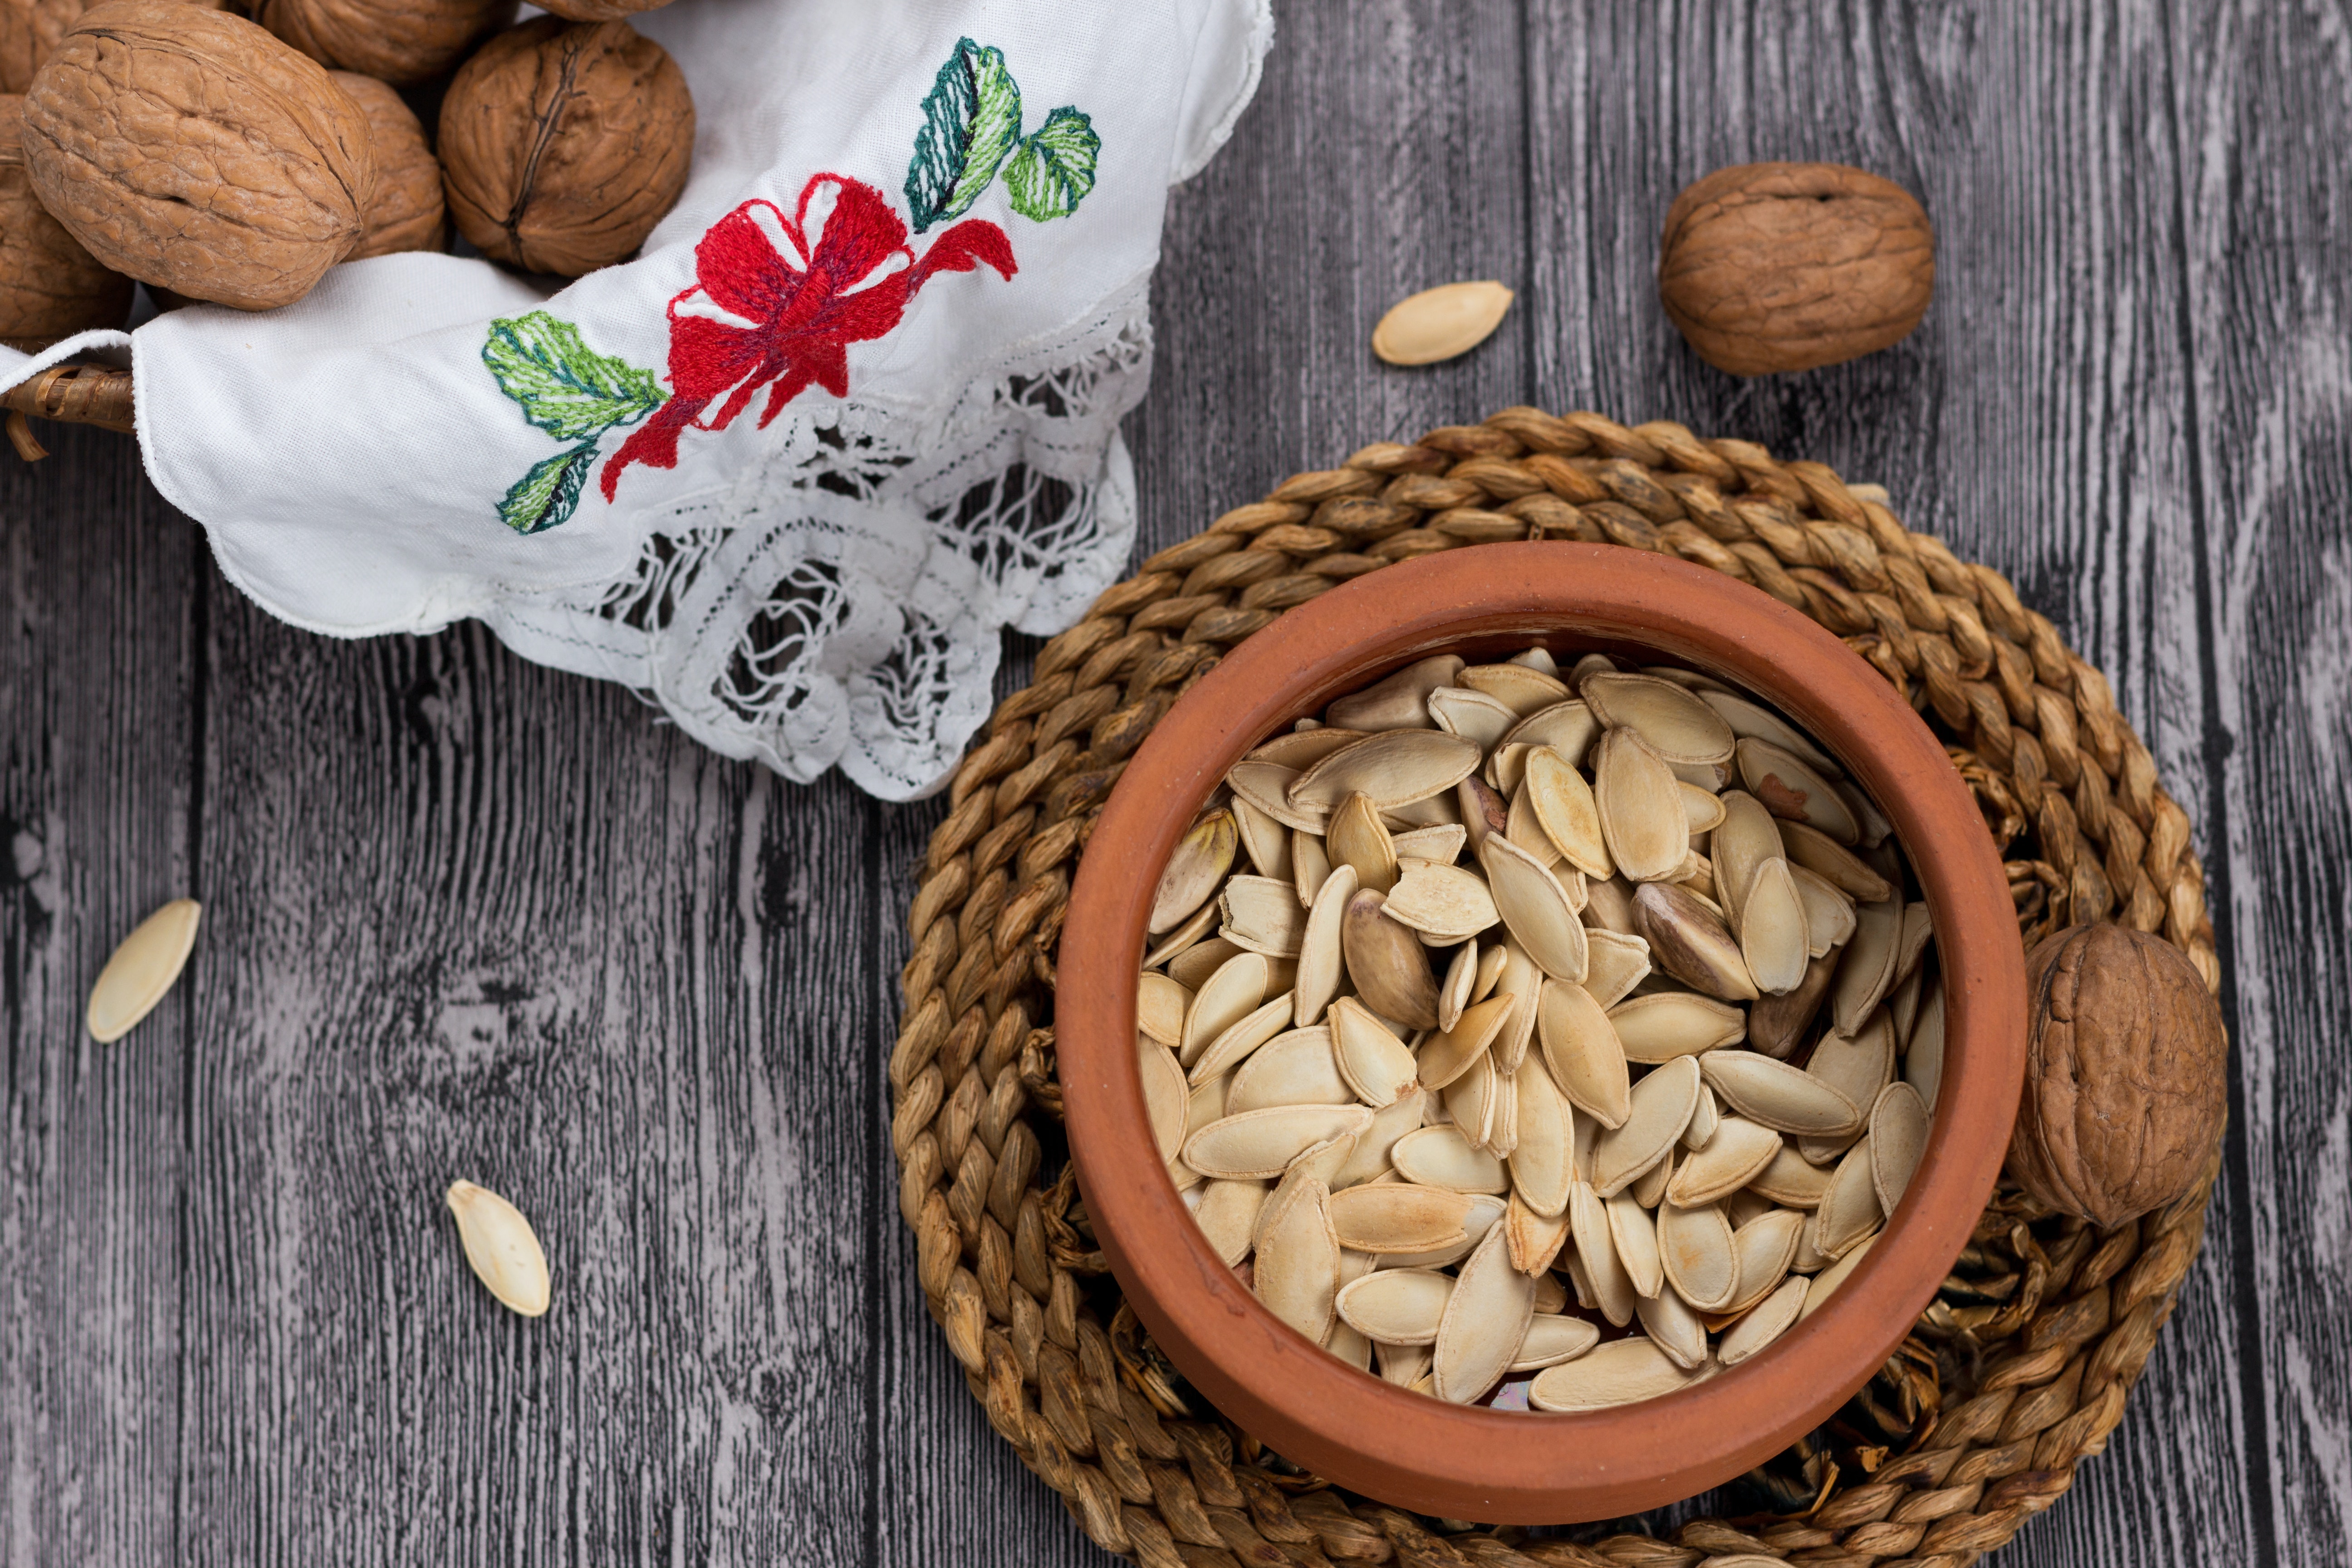
food, plant, wood, ingredient, cuisine, recipe, table, dish, natural material, seed, superfood, natural foods, nuts seeds, produce, tree, dishware, nut, vegetable, wicker, comfort food, still life photography, clam, snack, sweetness, fashion accessory, finger food, basket, serveware, fruit